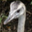
Label: bird